Riot grrrl

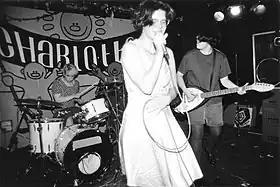
Bratmobile in 1994.

Hailing from Eugene, Oregon, Bratmobile was a first-generation riot grrrl band that became the second-most prominent founding voice of the riot grrrl movement. In 1990, University of Oregon students Allison Wolfe and Molly Neuman collaborated on feminist zine "Girl Germs" with Washington, D.C.'s Jen Smith, touching on sexism in their local music scenes.